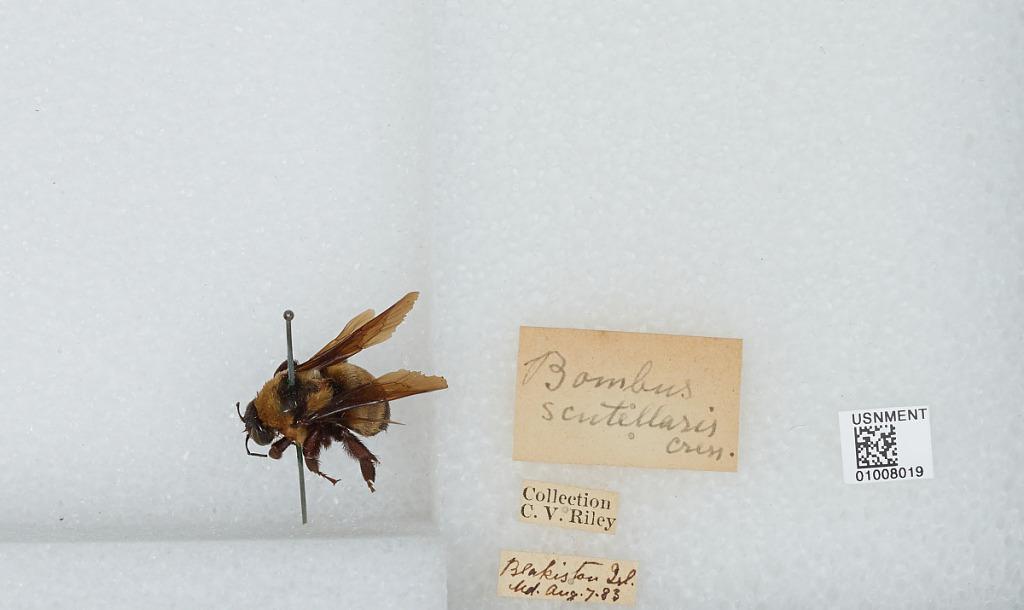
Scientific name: Bombus (Fraternobombus) fraternus (Smith)
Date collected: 1883-8-7
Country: United States
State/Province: Maryland
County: St. Mary's
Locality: St. Clement's Island
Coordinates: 38.2111, -76.7456